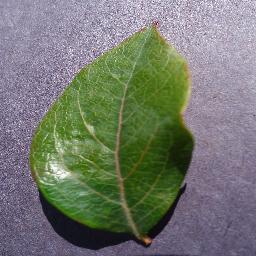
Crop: blueberry
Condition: healthy